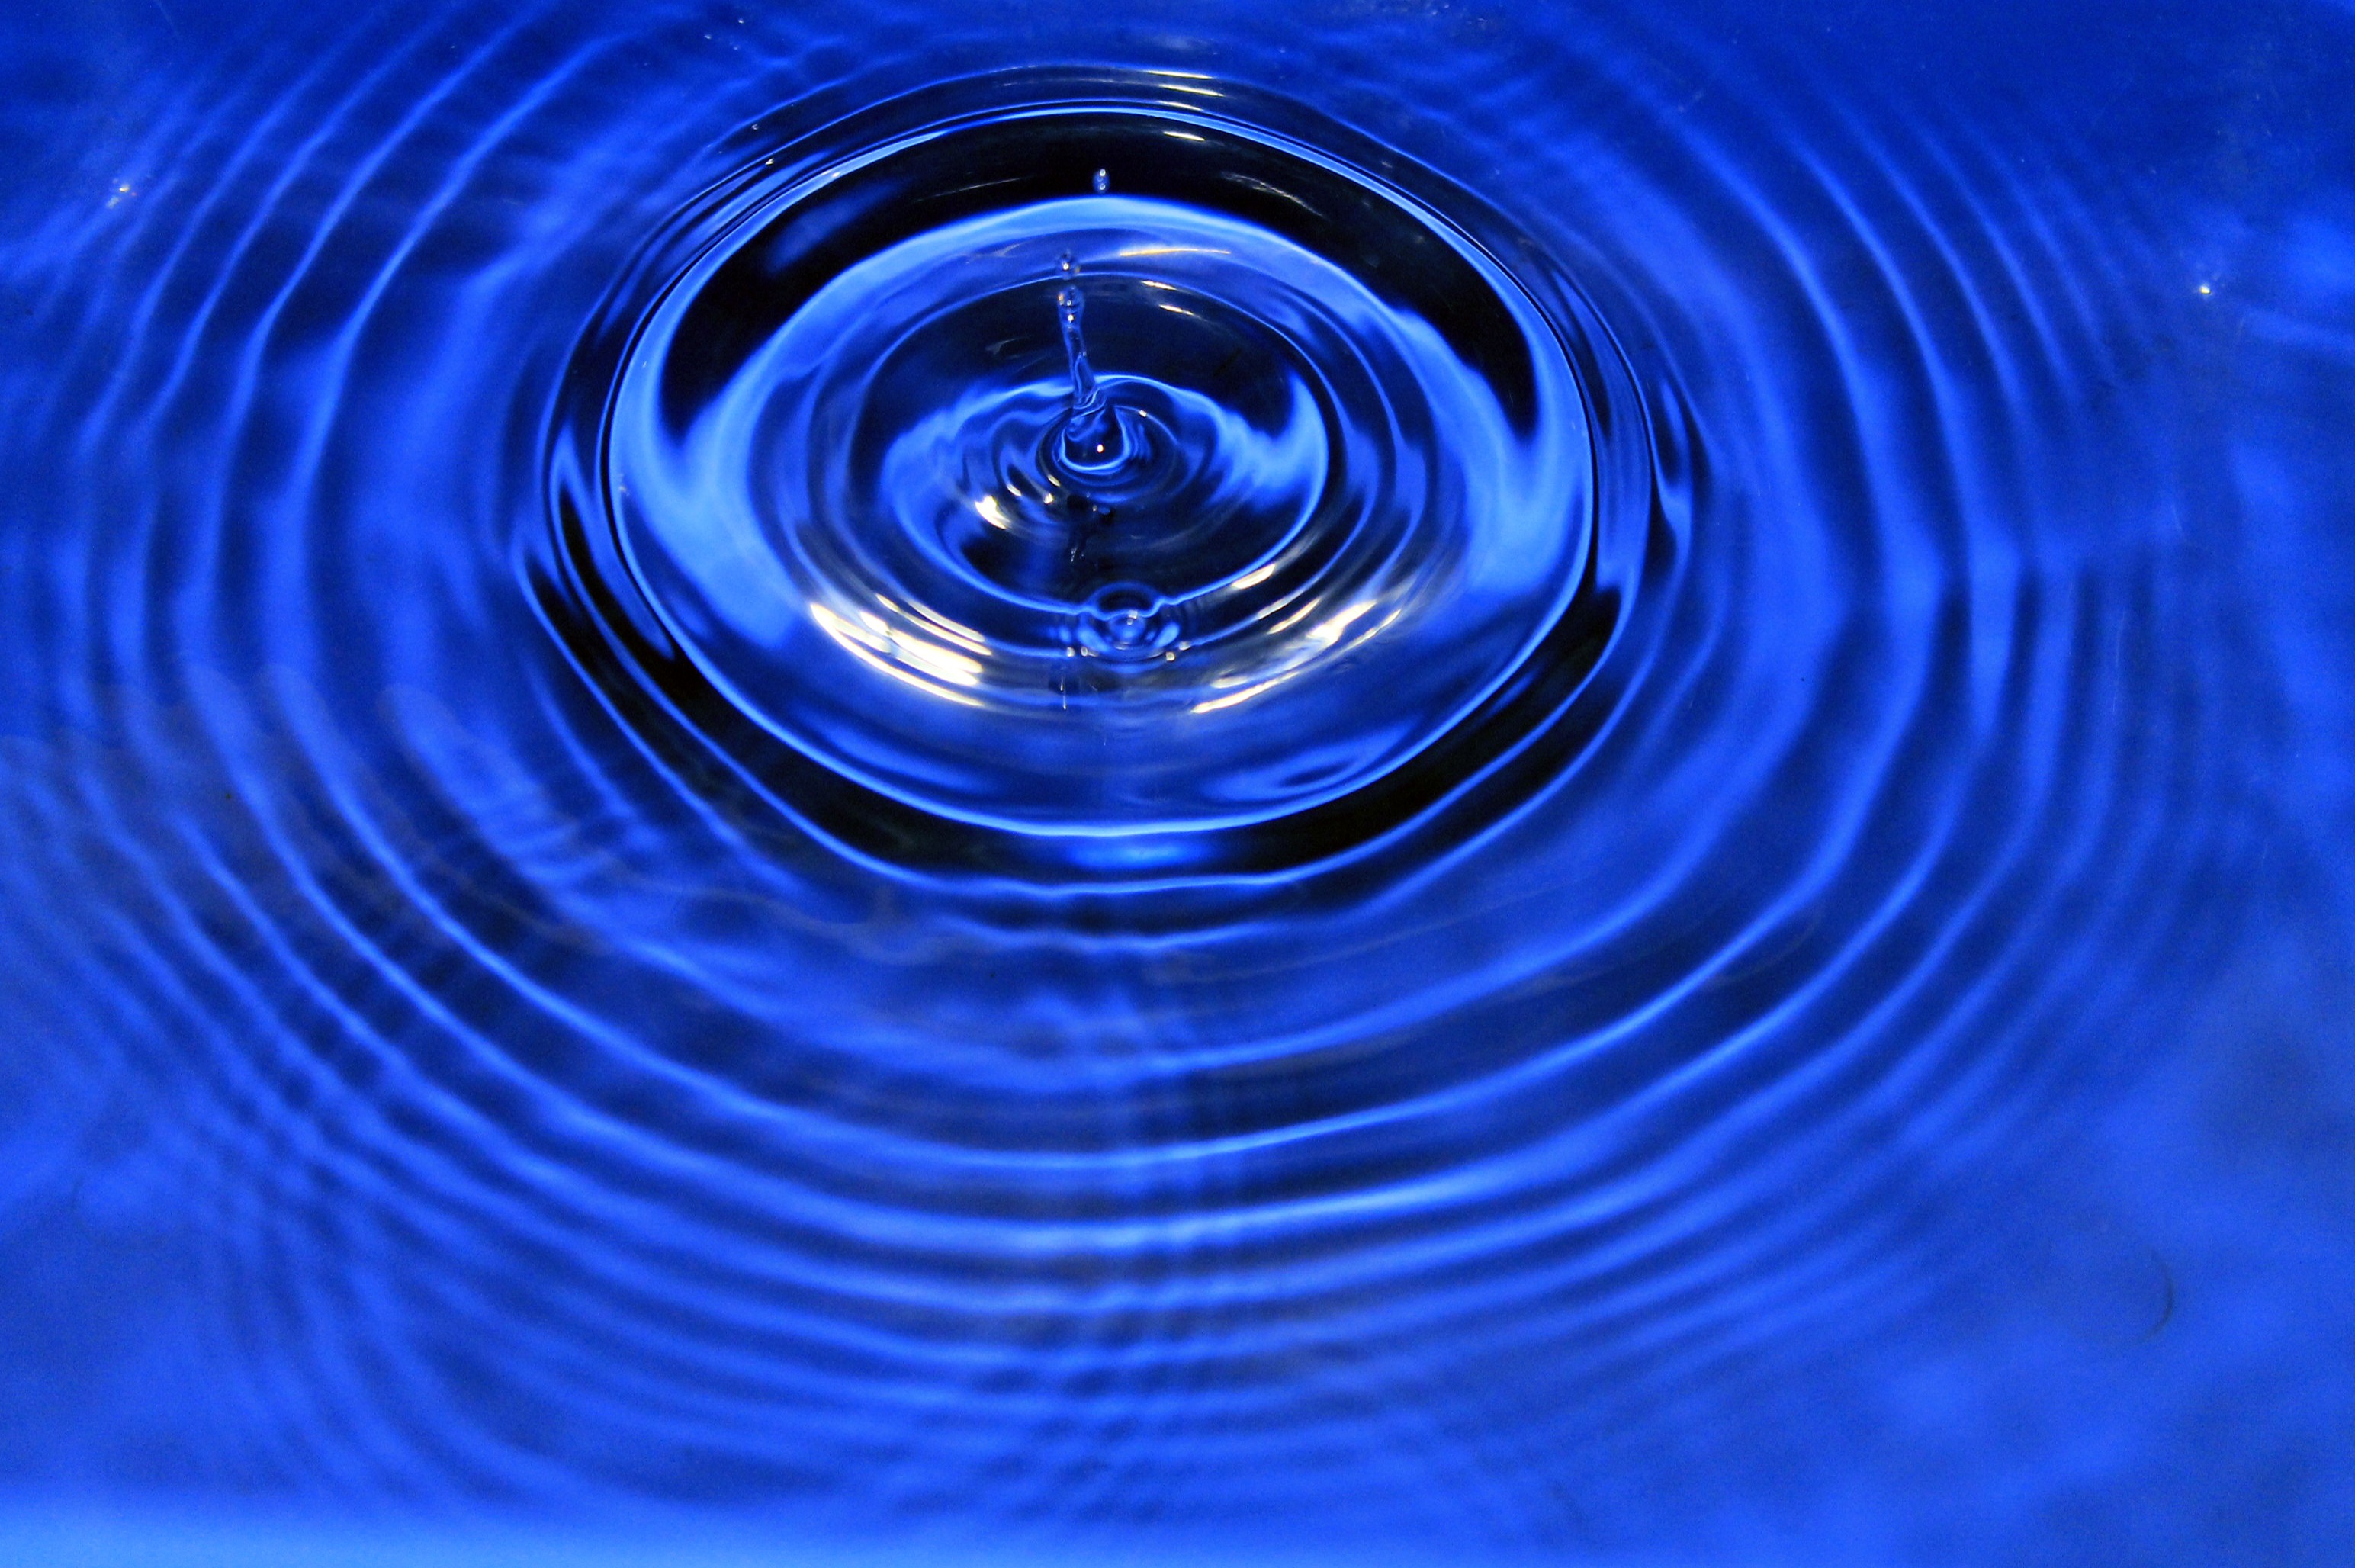
water, drop, wave, wet, blue, drip, circle, vibrations, drop of water, macro photography, vortex, waves circles, computer wallpaper